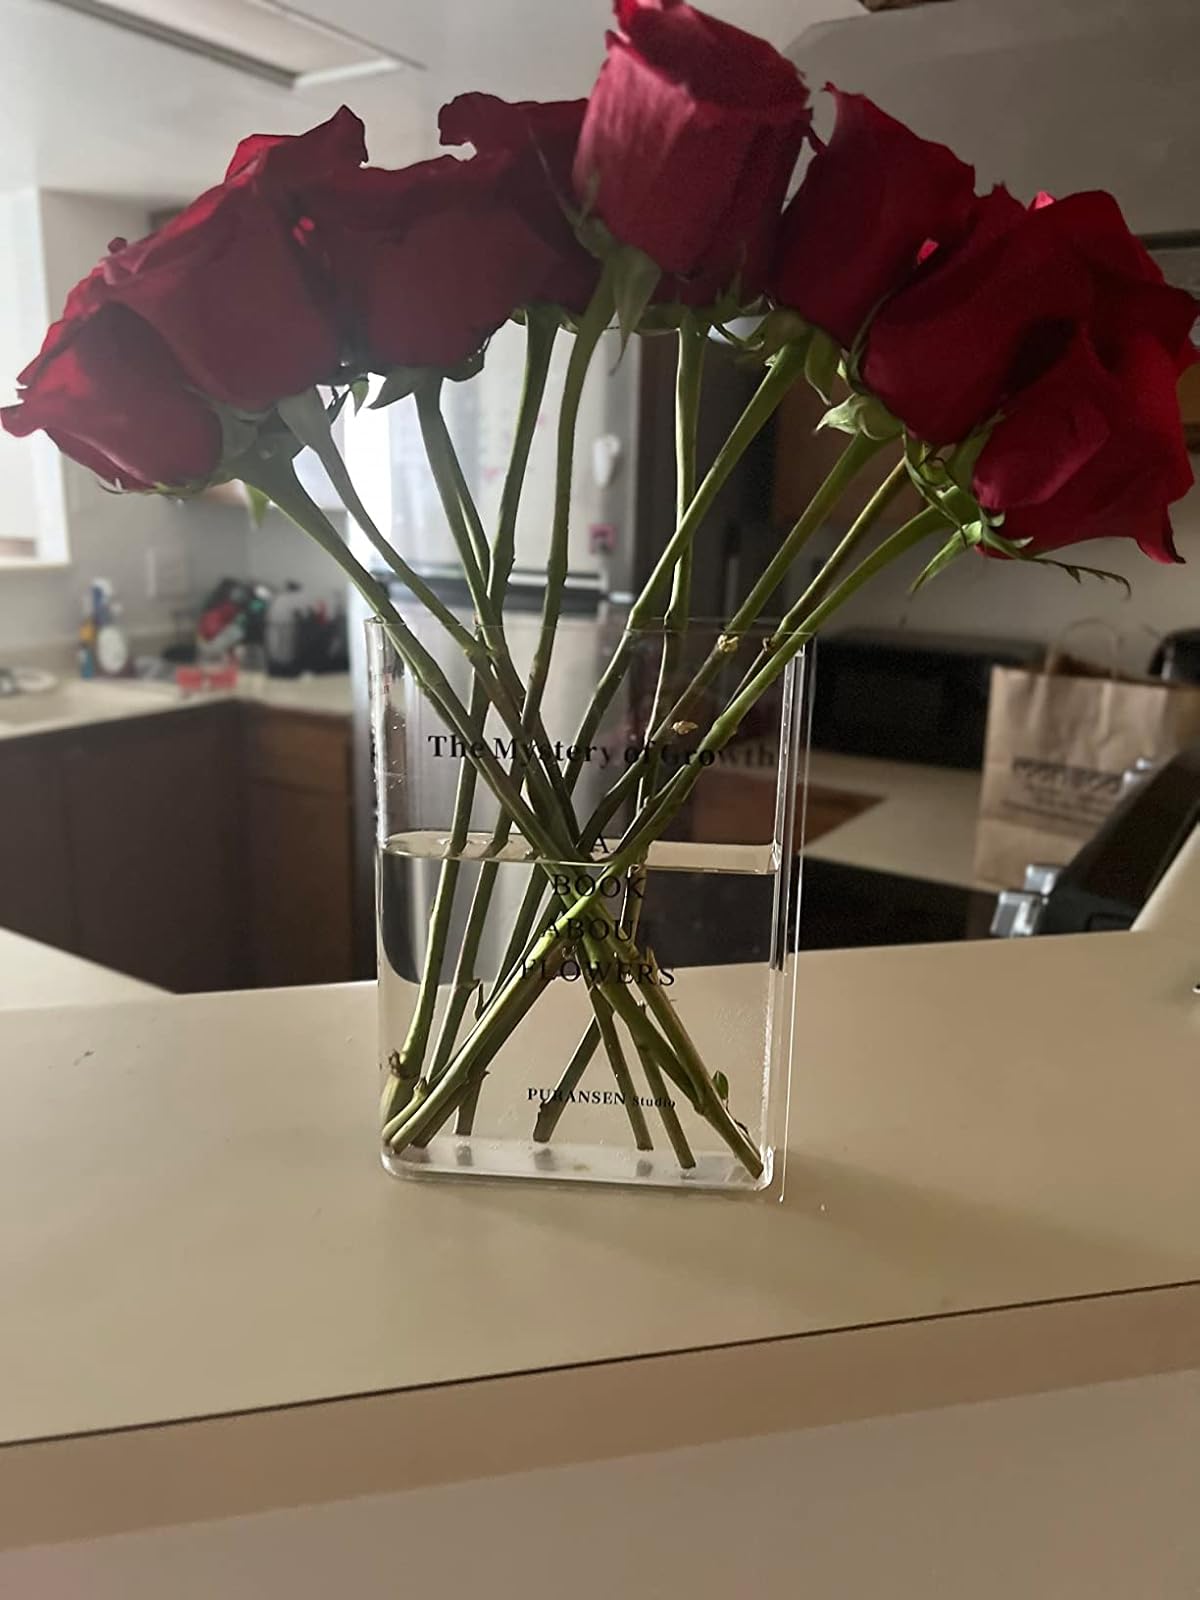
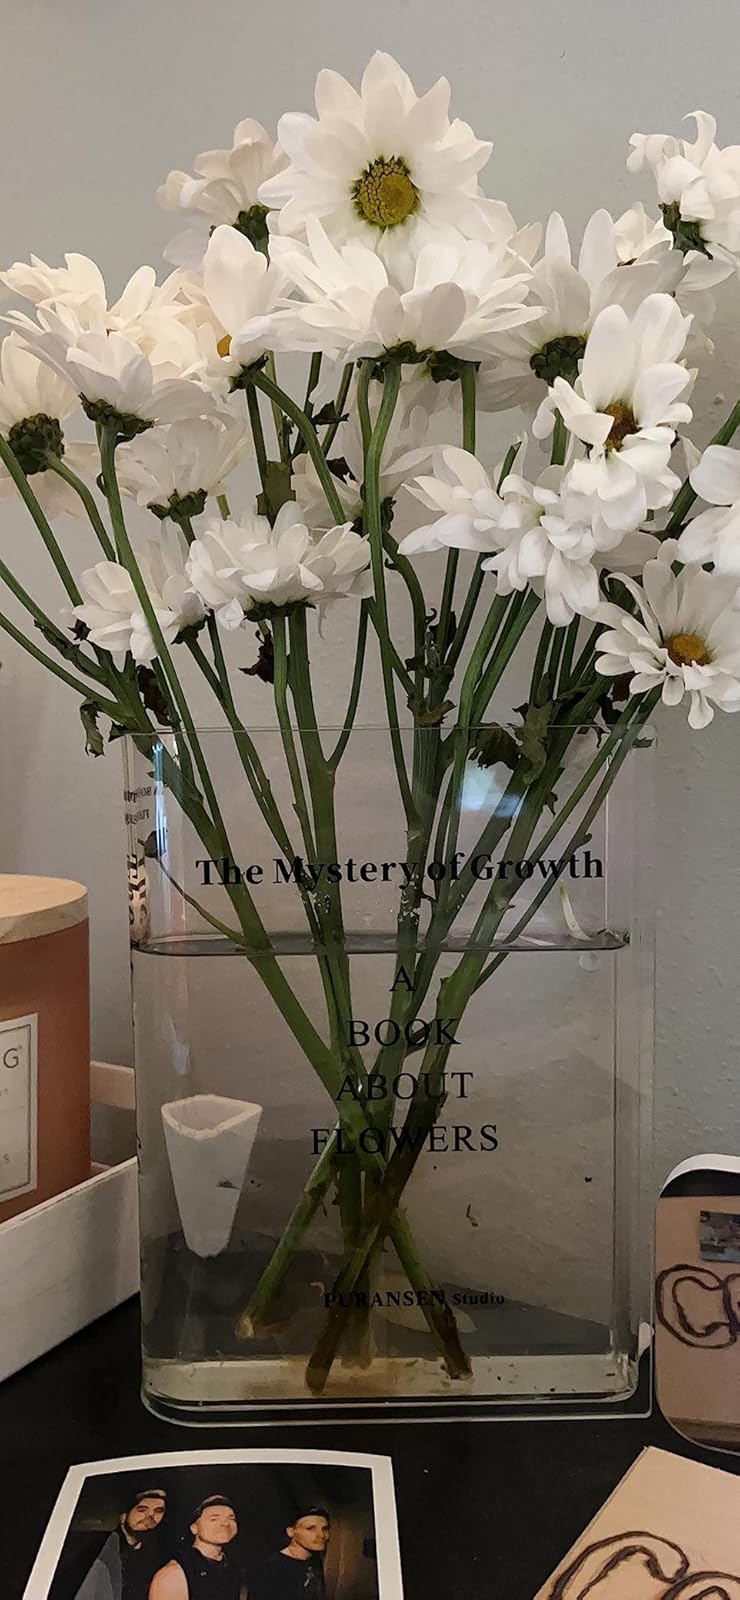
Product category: vase
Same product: yes